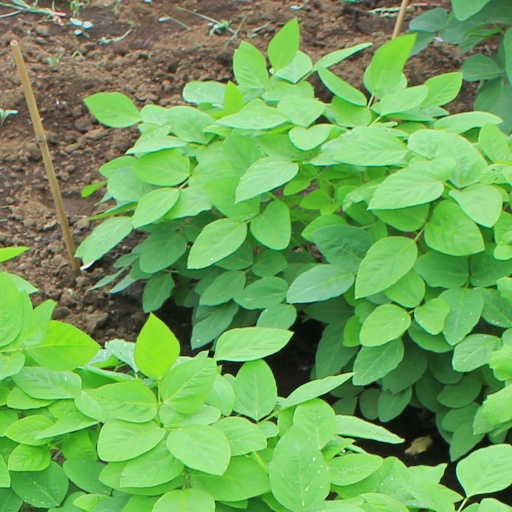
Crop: soybean